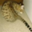
Label: cat